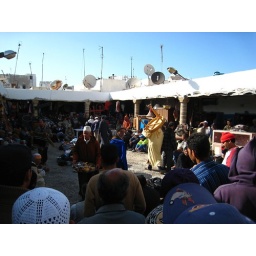
And the table goes to the man in the yellow djellaba